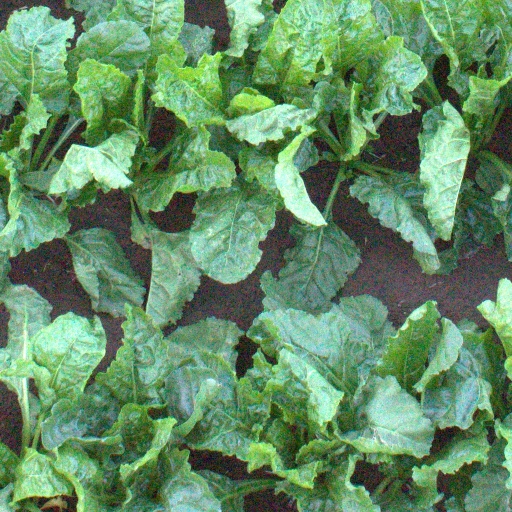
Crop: sugar beet